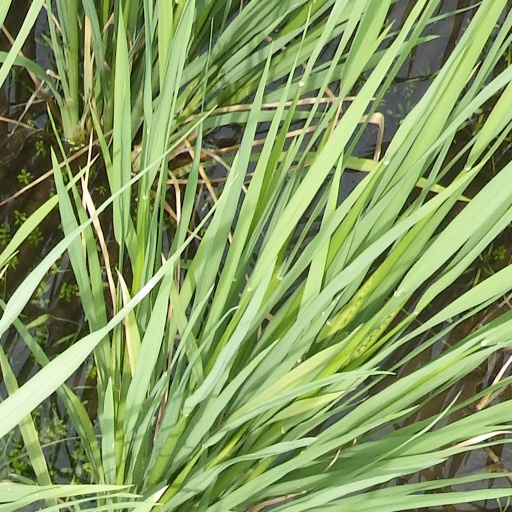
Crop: rice